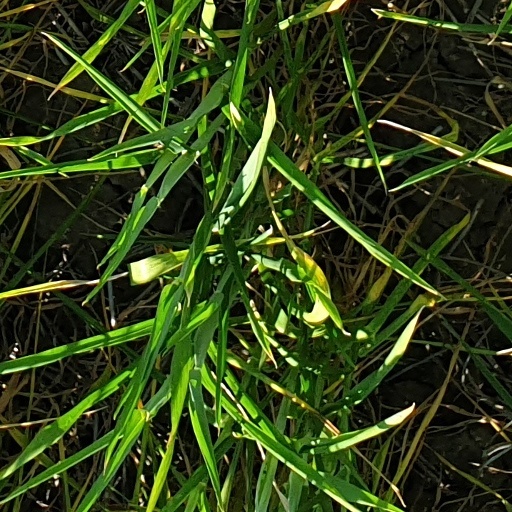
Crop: wheat